Donald Blakeslee

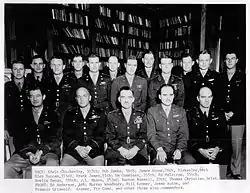
Commanding officers of the Fighter Groups of the 8th Air Force in 1944; Blakeslee is fourth from the left in the back row.

On September 12, 1942, the 71, 121, and 133 Squadrons were "activated" as the USAAF's 4th Fighter Group, operating from a former RAF field at Debden. After a few months flying Spitfires, the group was re-equipped with the new Republic P-47 Thunderbolt. On April 15, 1943, Blakeslee claimed an Fw 190 for the group's first P-47 "kill", and claimed a further Fw 190 on May 14, 1943, both near Knocke. Leading the 335th Squadron of the 4th FG, Blakeslee flew the group into Germany for the first time on July 28. Towards the end of the year, Blakeslee led the group more often, and developed a tactic of circling above any air battle and directing his fighters as necessary.